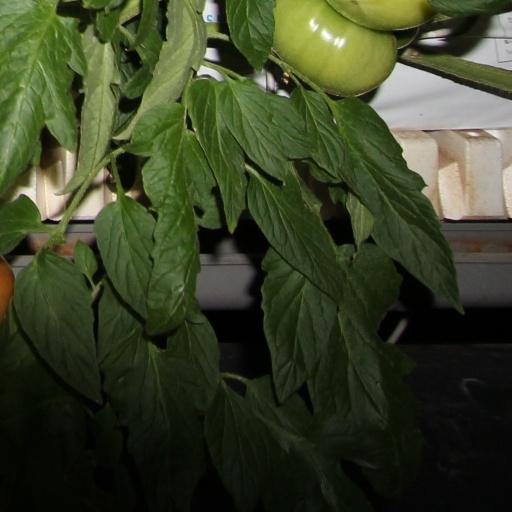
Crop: tomato